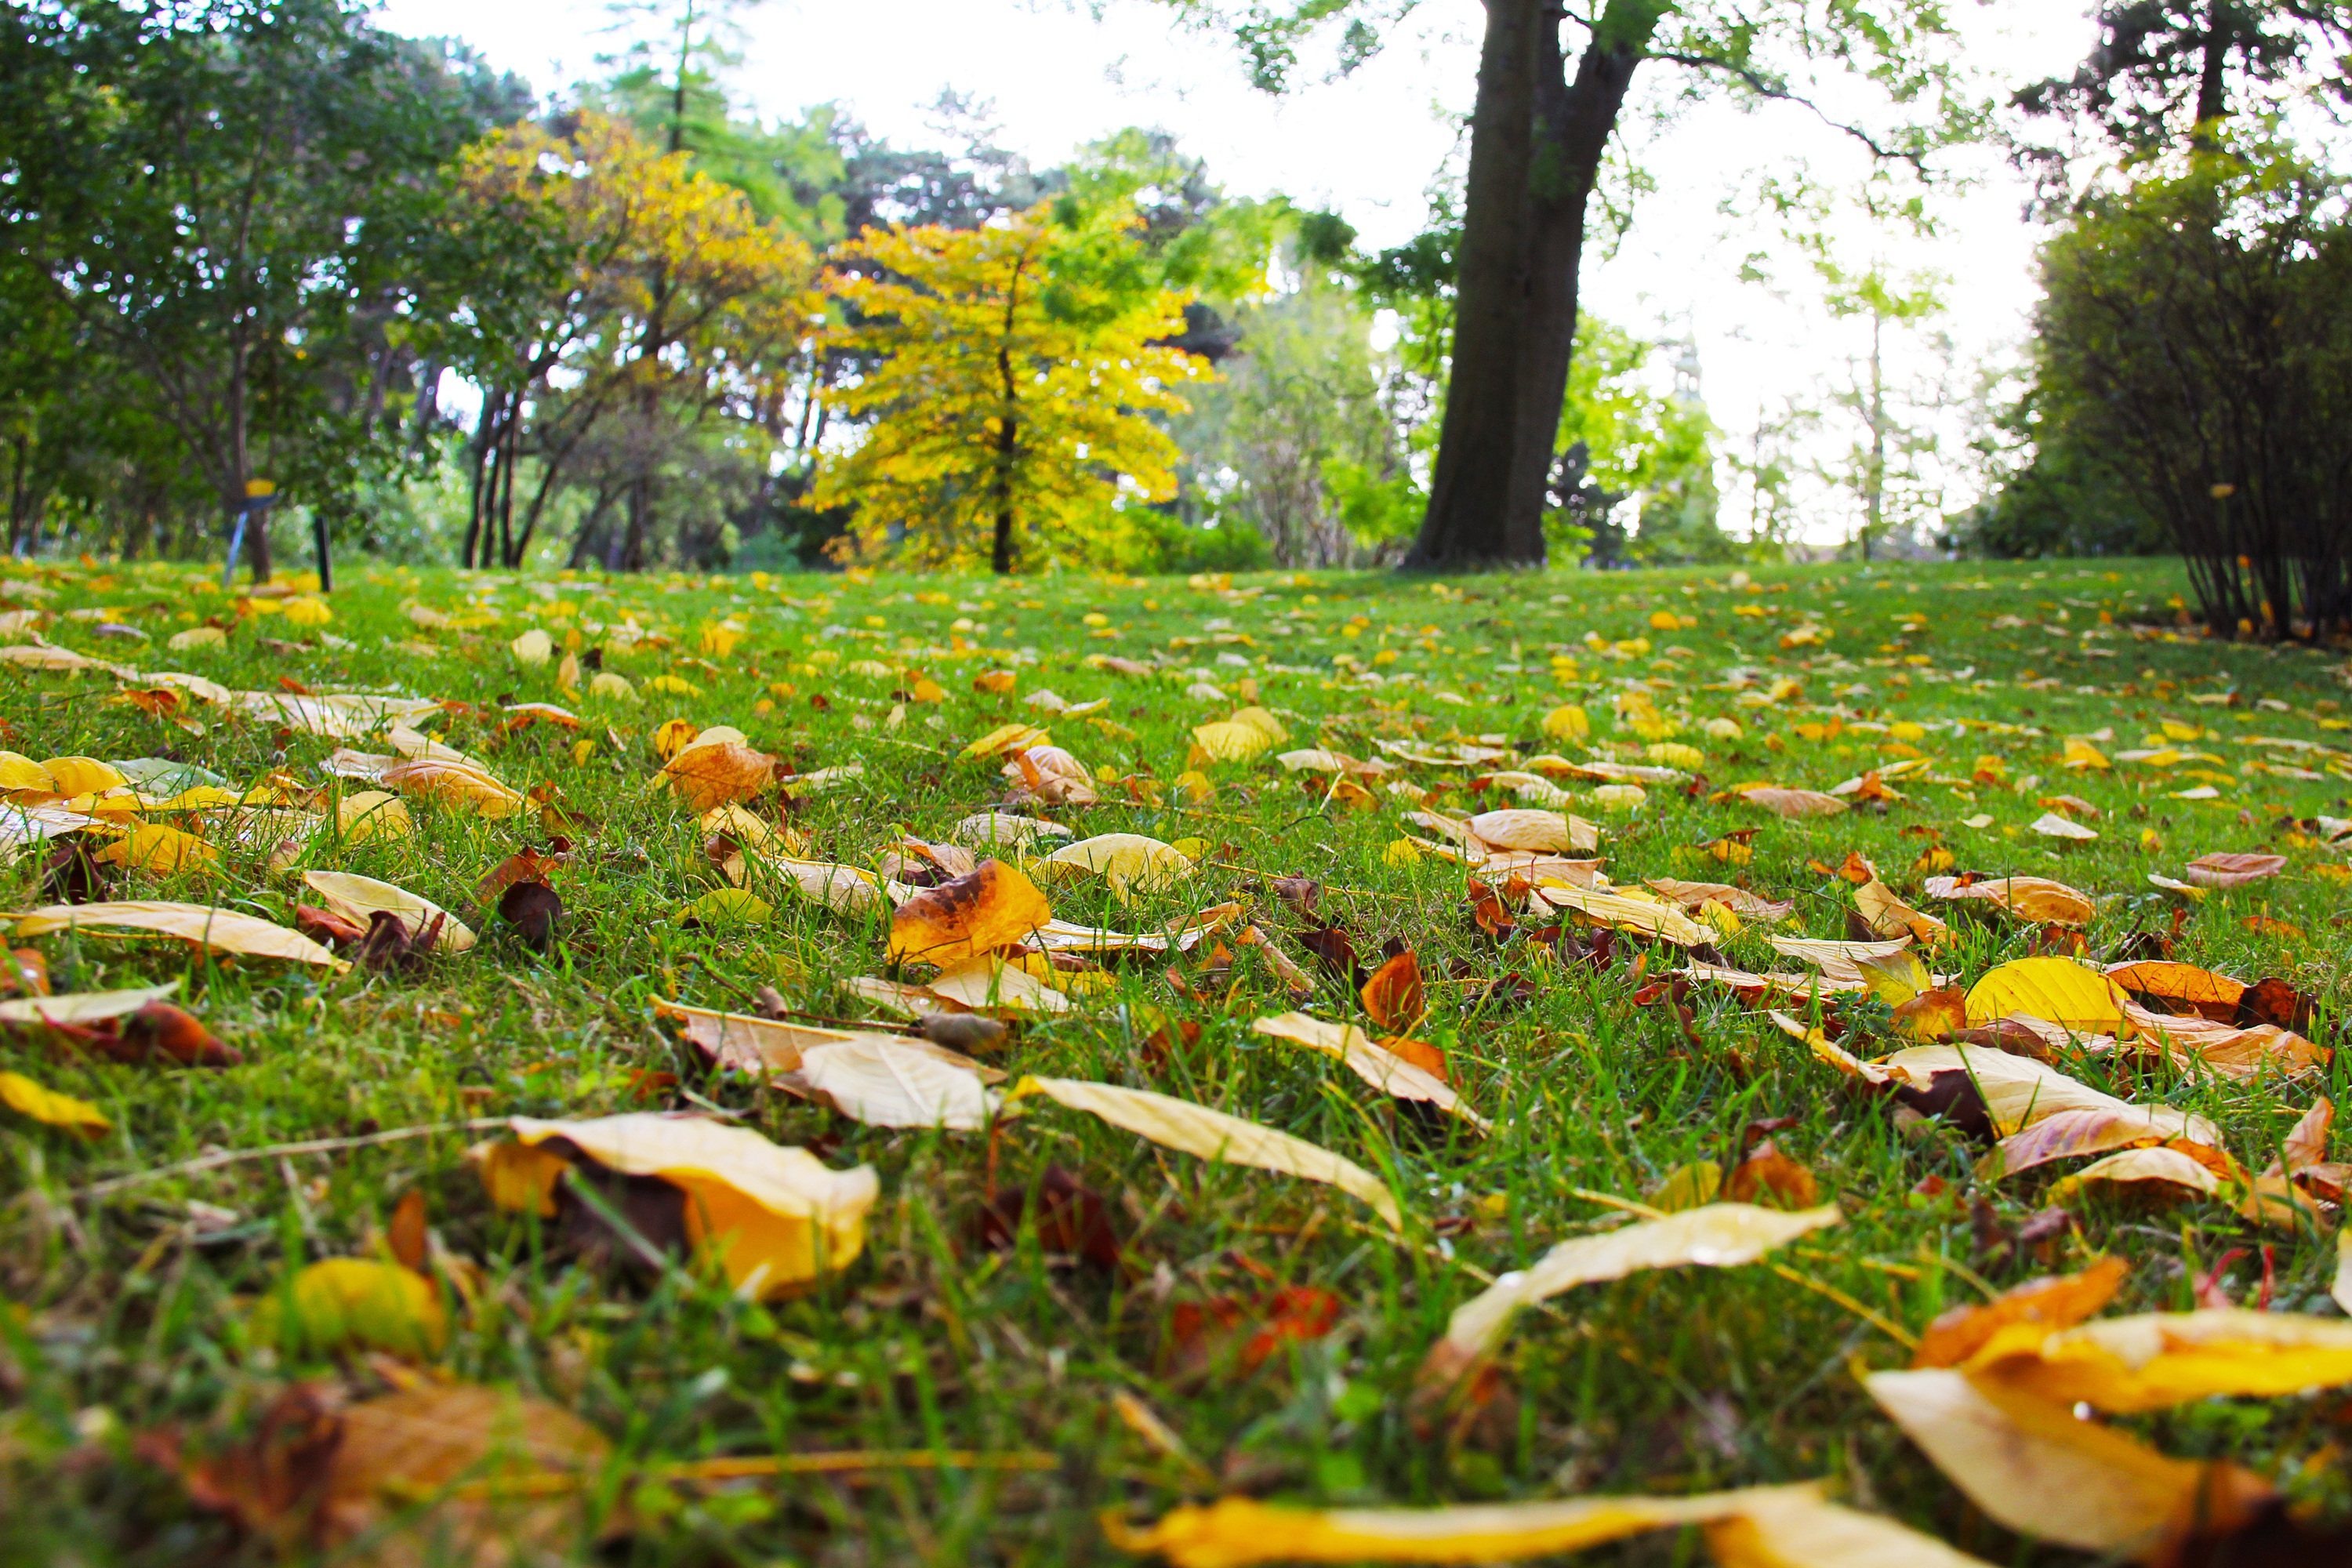
tree, forest, lawn, meadow, leaf, flower, travel, pond, europe, autumn, botany, sightseeing, garden, tourism, flora, season, deciduous, denmark, copenhagen, beautiful, woodland, habitat, autumn leaves, ecosystem, danish, the copenhagen university gardens, natural environment